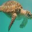
Label: turtle